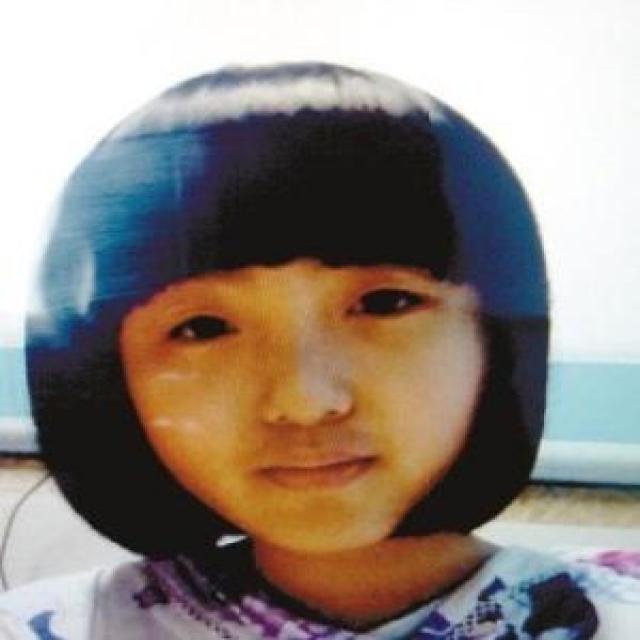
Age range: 13-20